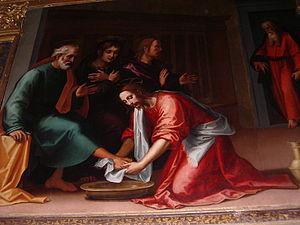
Anghiari [aŋ'gja:ri] est une commune italienne, située dans la province d'Arezzo en Toscane.